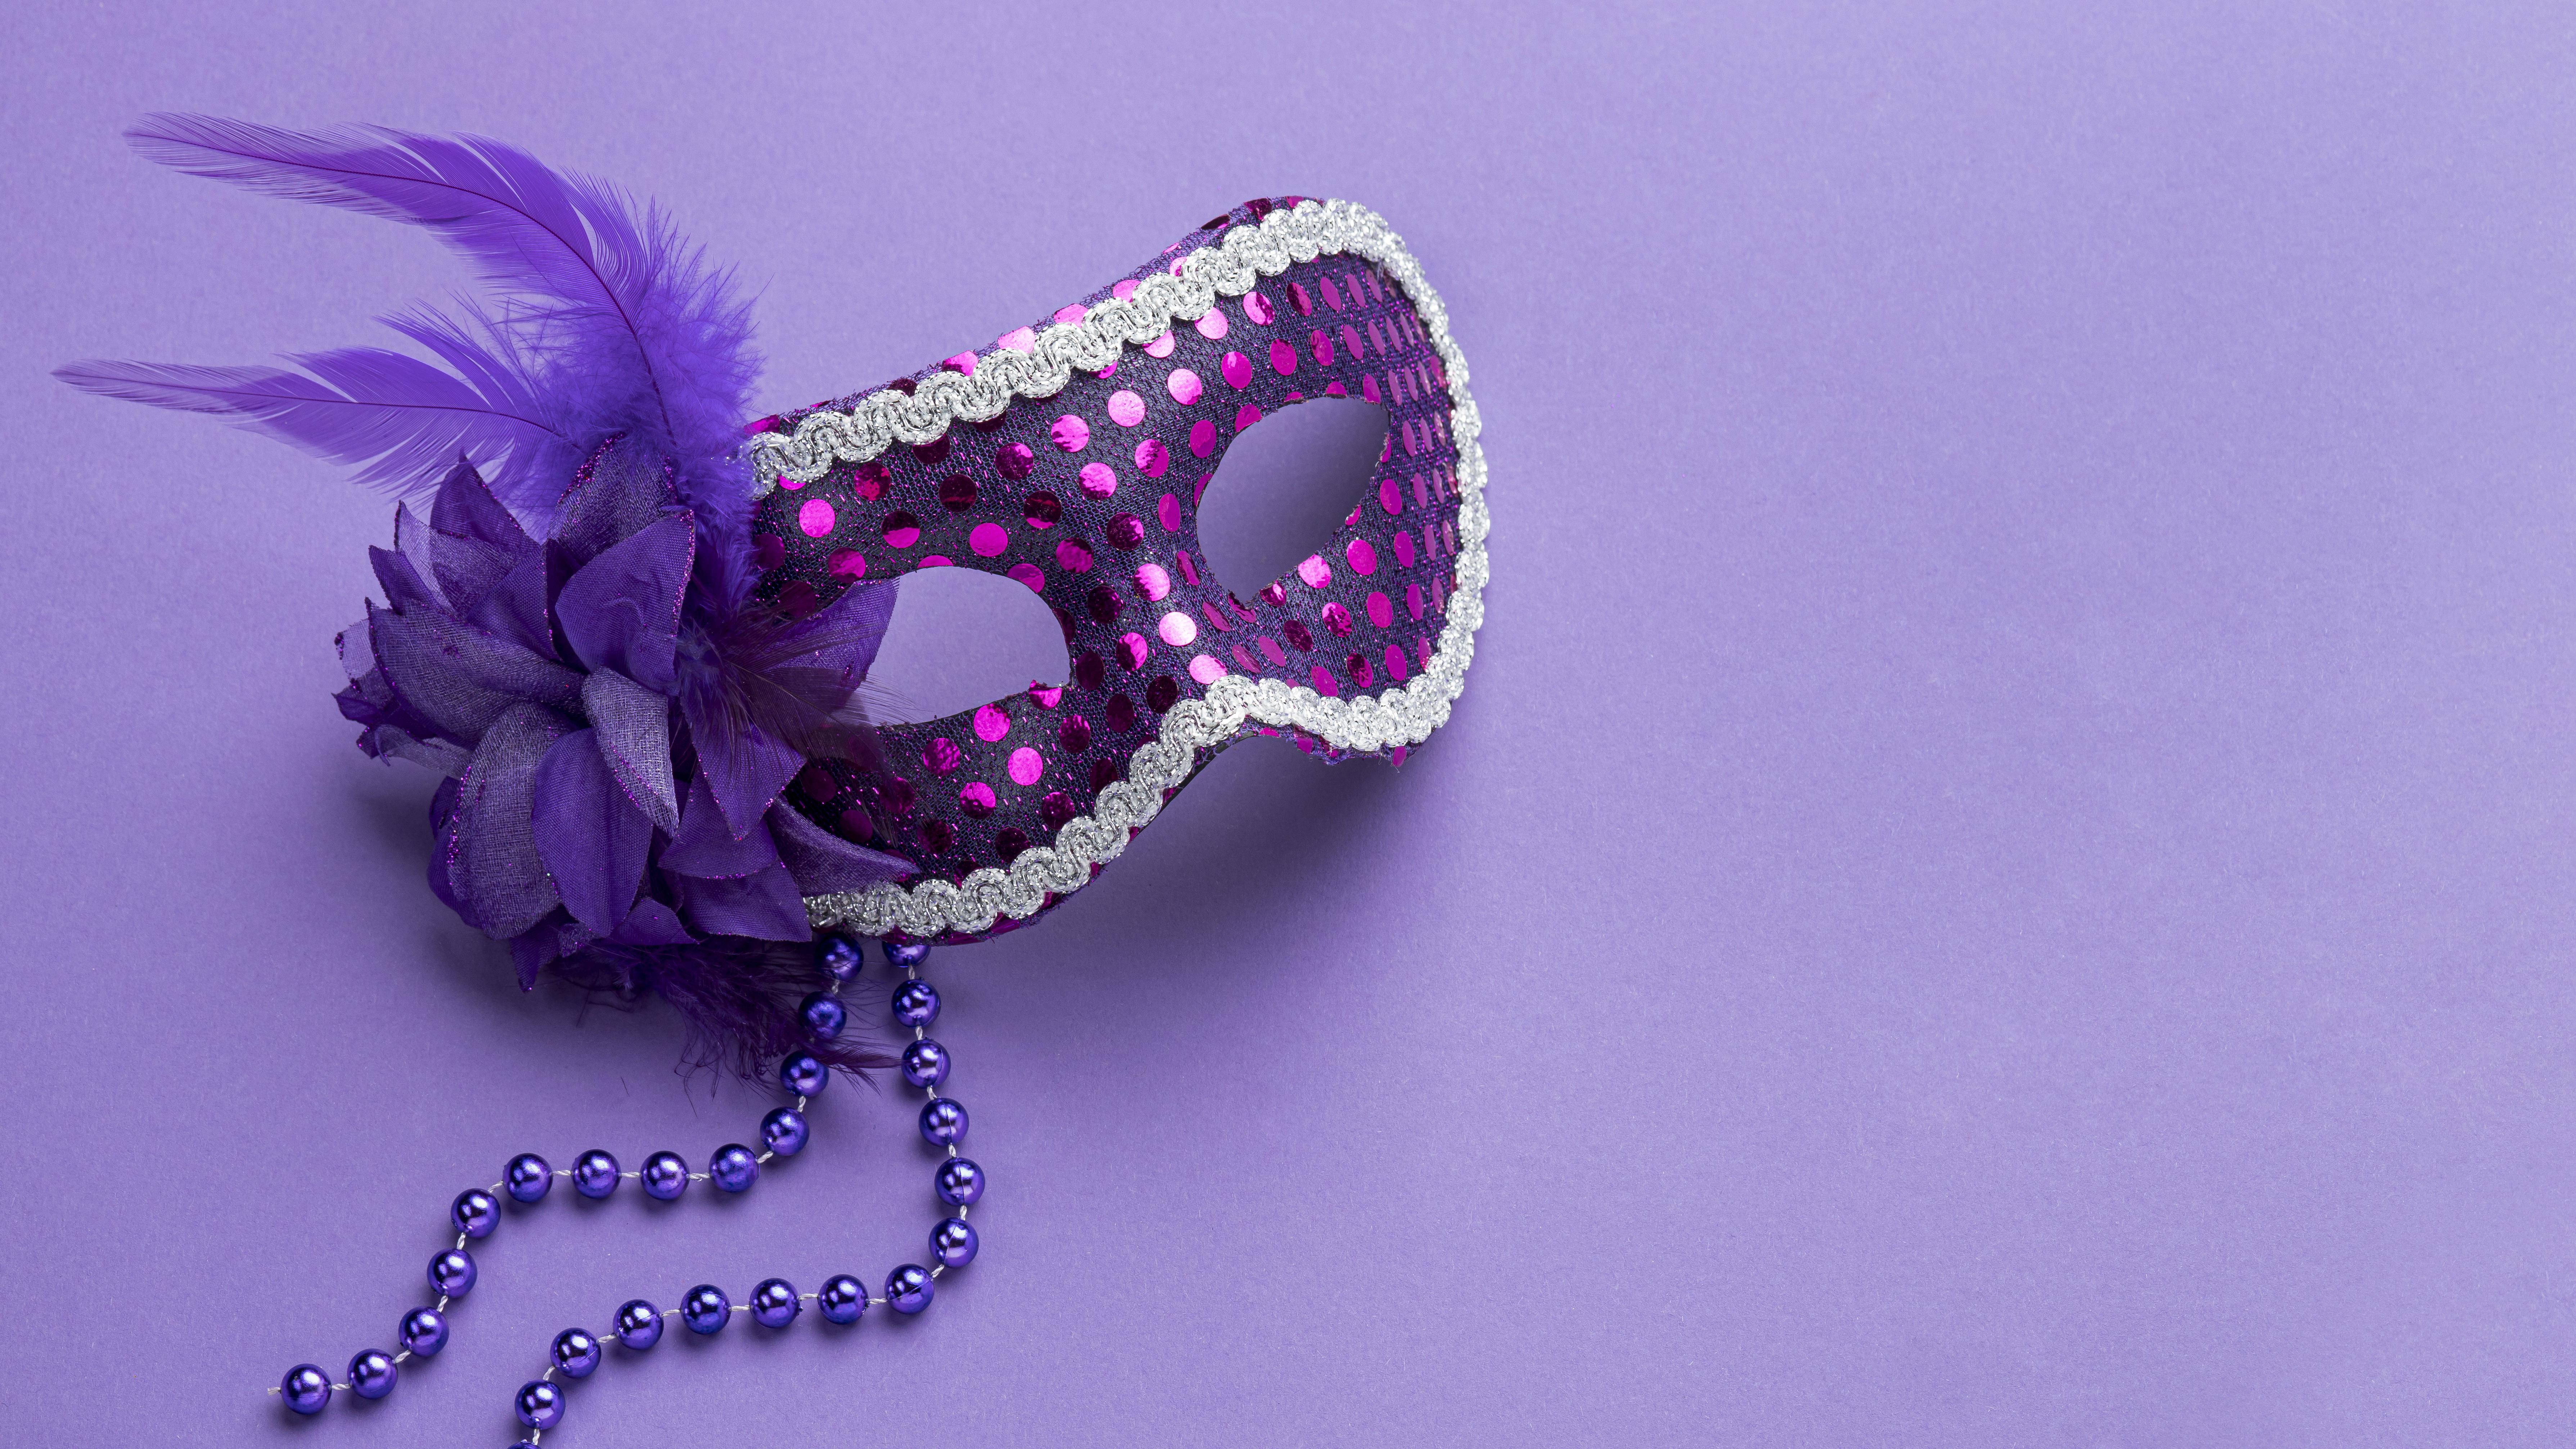
art, purple, vision care, violet, goggles, font, magenta, eyewear, electric blue, natural material, feather, headpiece, personal protective equipment, fashion accessory, hair accessory, pattern, circle, jewellery, visual arts, costume accessory, fashion design, costume hat, plastic, Eye glass accessory, petal